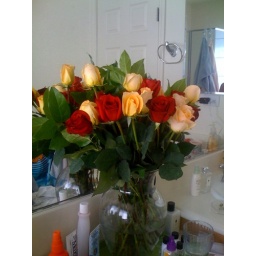
Finding these beautiful flowers in your bathroom vanity... PRICELESS!